Lê Minh Khái

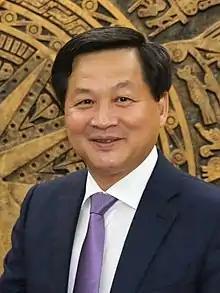
Lê Minh Khái in 2020

Lê Minh Khái (born 10 December 1964) is a politician of the Communist Party of Vietnam. He is Deputy Prime Minister for General Economics in the Government of Vietnam.